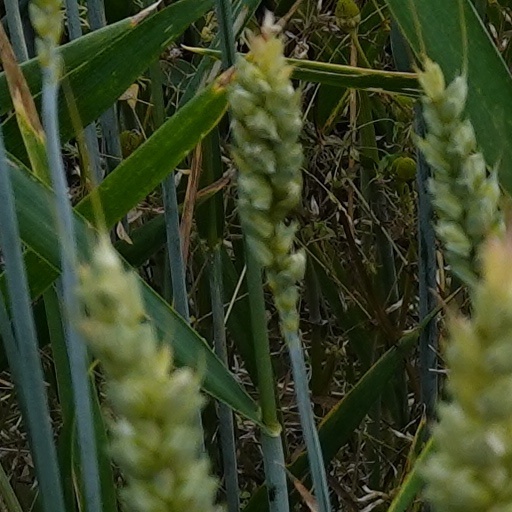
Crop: wheat